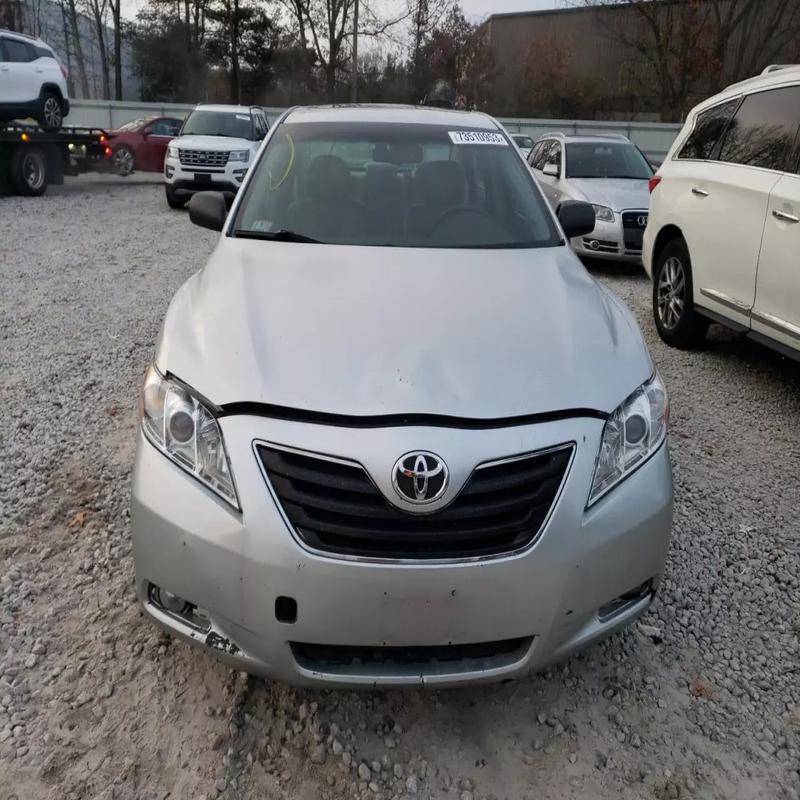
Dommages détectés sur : plaque d'immatriculation avant, capot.
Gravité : majeur